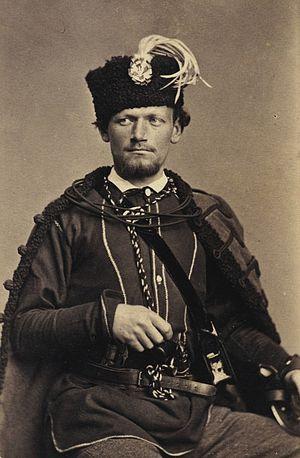
Apolinary Kurowski est un partisan de l'Insurrection de Grande-Pologne et de l'insurrection de janvier.